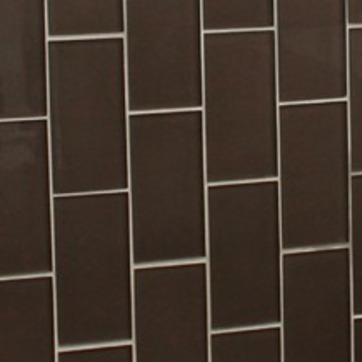
Material: tile